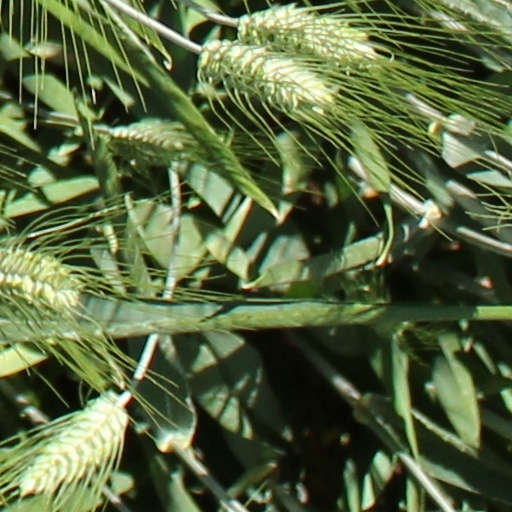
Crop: wheat